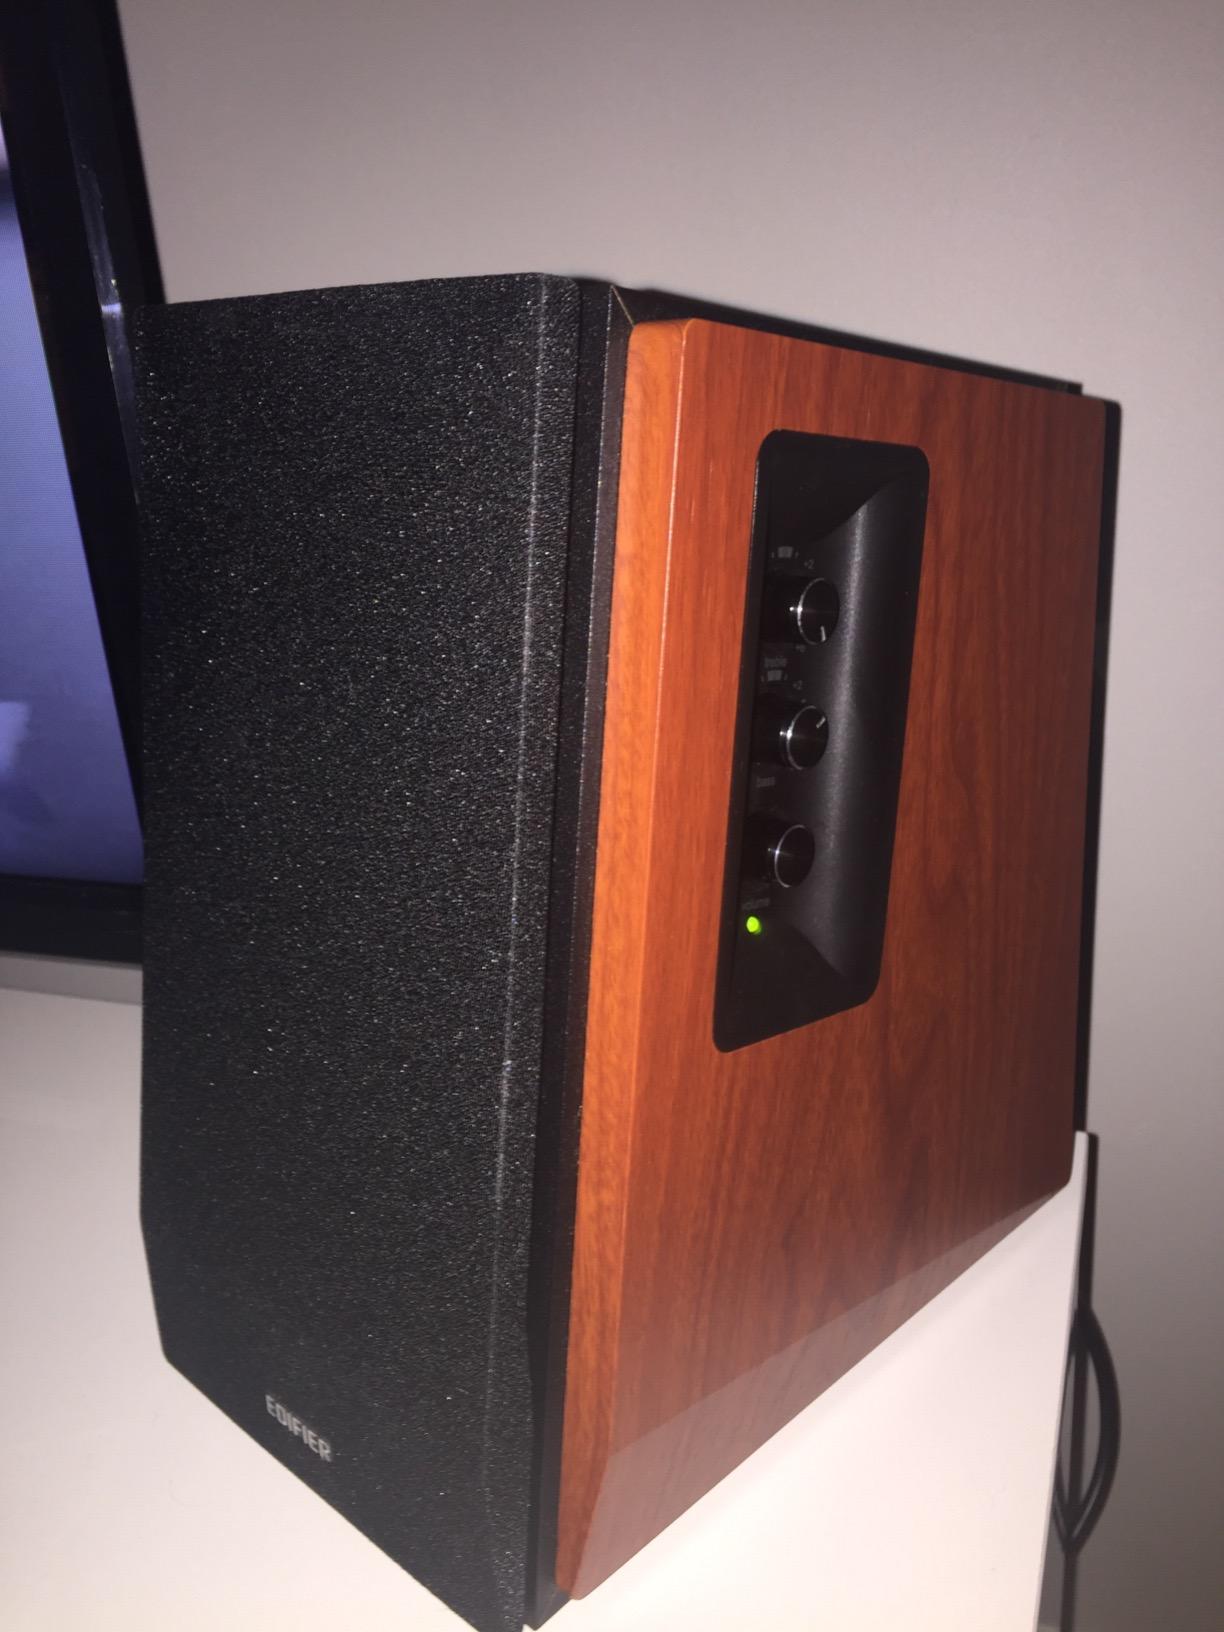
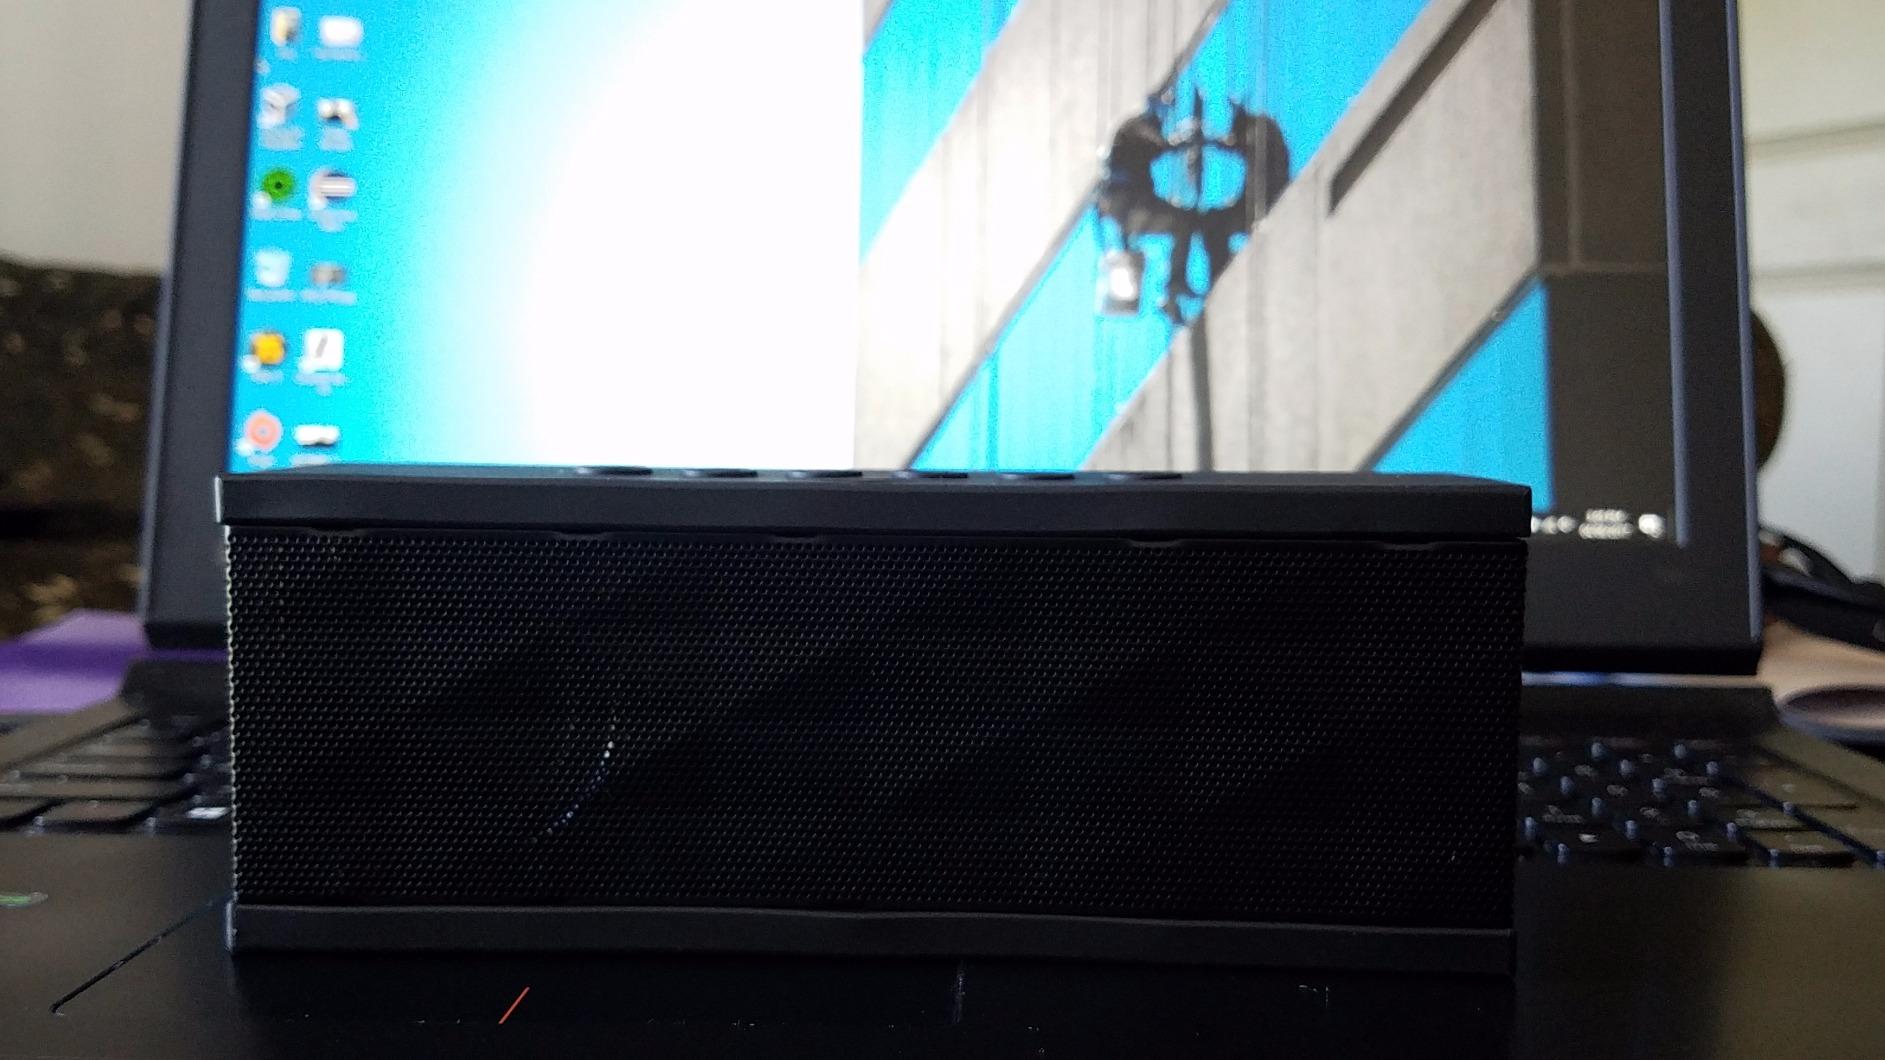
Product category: speaker
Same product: no